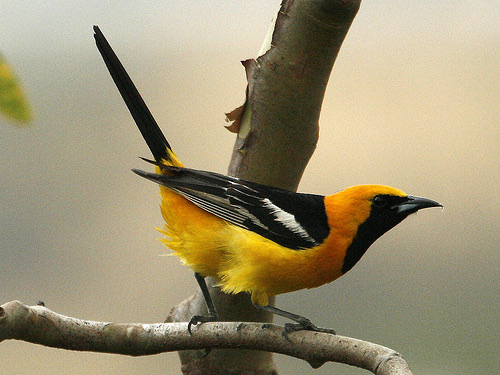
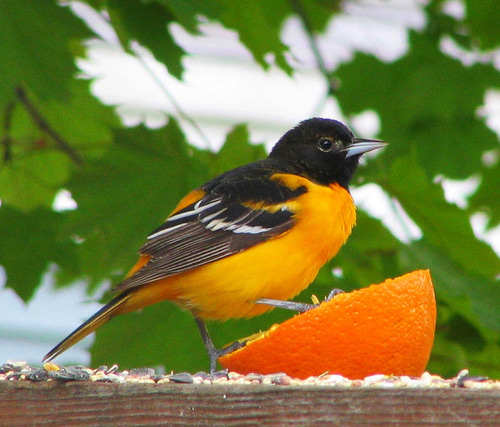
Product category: misc
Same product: yes